Nicolas Gosse

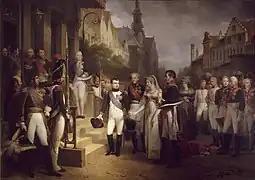
"Napoleon Receiving the Queen of Prussia at Tilsit", 1837

Gosse was born in Paris, where he studied at the Ecole des Beaux-Arts and under Vincent, and became a skilled representative of the academic style prevailing in his earlier period. His principal works include: "Napoleon I and Queen Louise at Tilsit", "Meeting of Napoleon and Alexander of Russia at Erfurt", and “Louis Philippe Declining the Crown of Belgium Offered to His Son,” all now housed in the Historical Museum at Versailles; and “Entry of the Duke of Angoulême into Madrid,” a wall painting in the Hôtel de Ville, Paris.